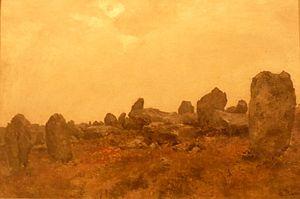
Léon Germain Pelouse: Les pierres de Carnac (huile sur toile, non daté, Conseil général du Morbihan, Musée des beaux-arts de Vannes)
Léon Germain Pelouse, né le 1ᵉʳ octobre 1838 à Pierrelaye et mort le 31 juillet 1891 à Paris, est un peintre paysagiste français de l'École de Barbizon.
Carnac [kaʁnak] est une commune française située dans le département du Morbihan, en région Bretagne.